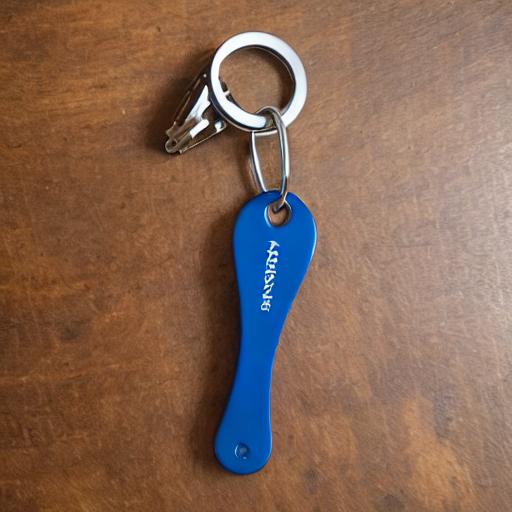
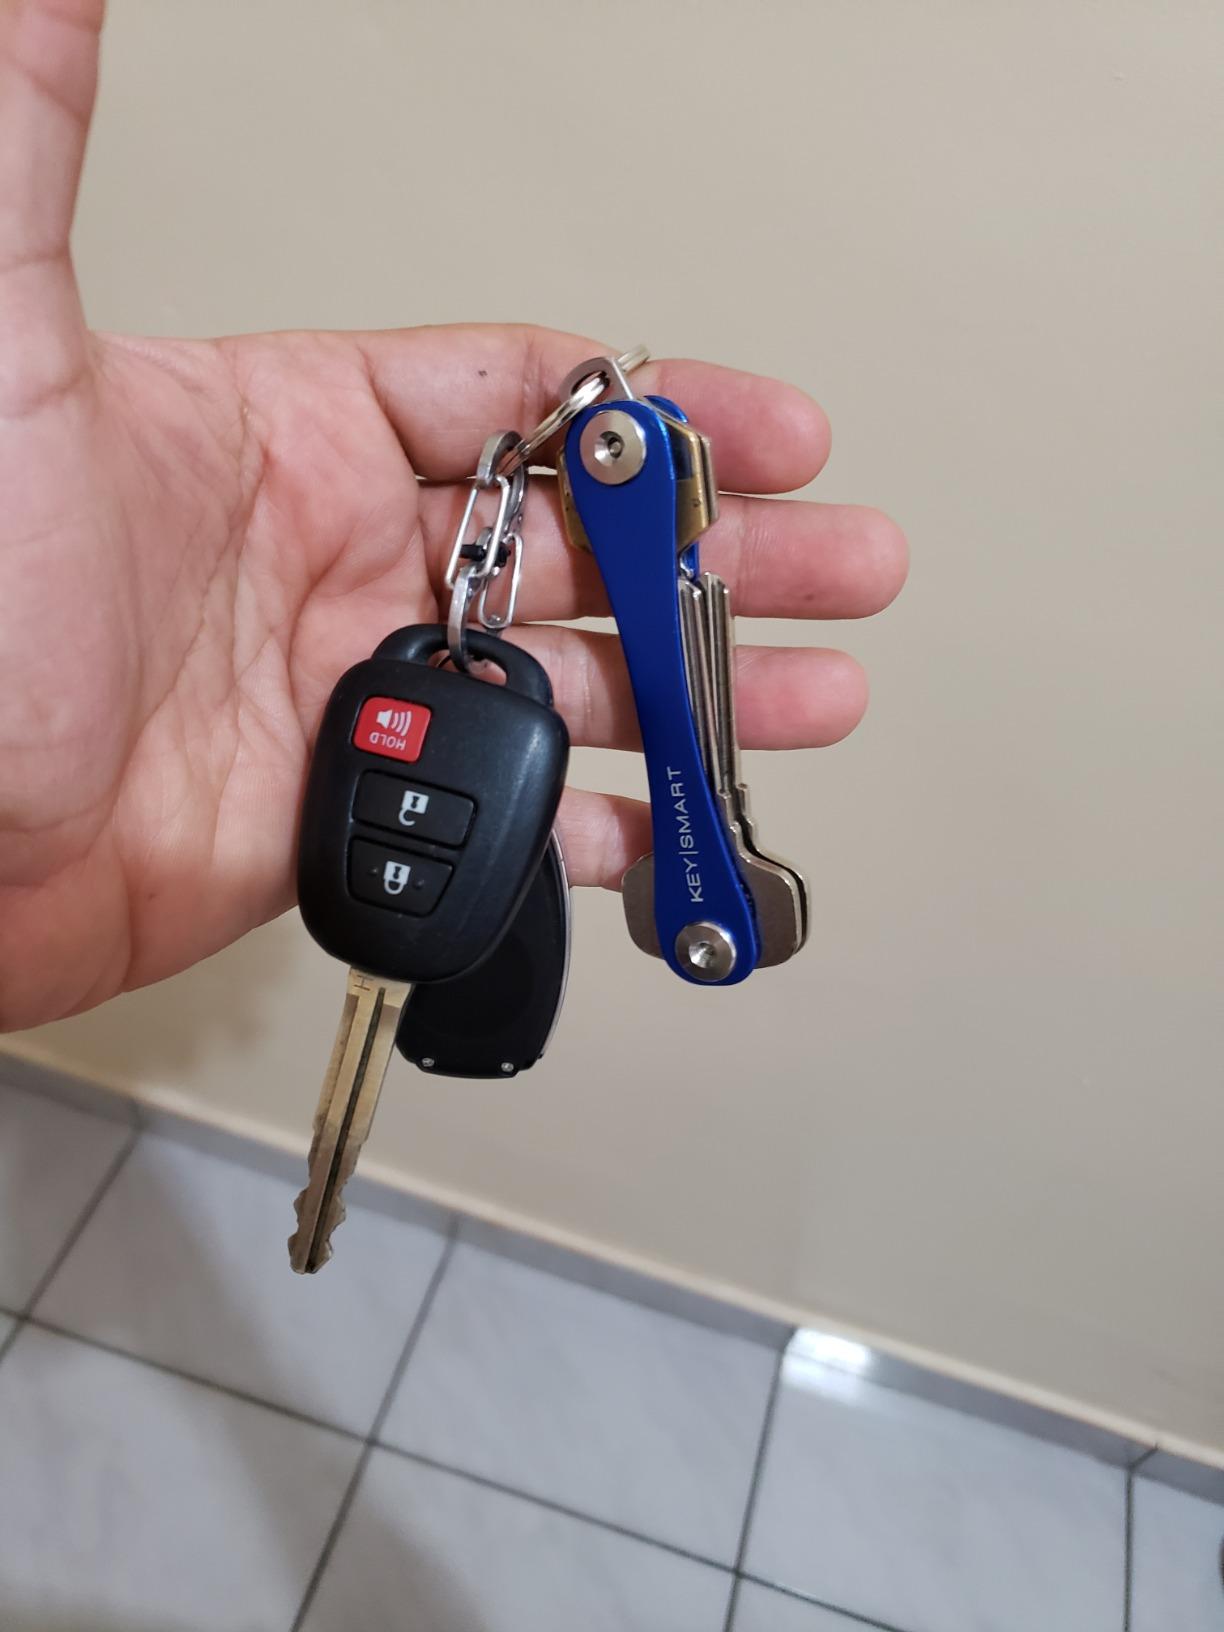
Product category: accessories_keychain
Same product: no